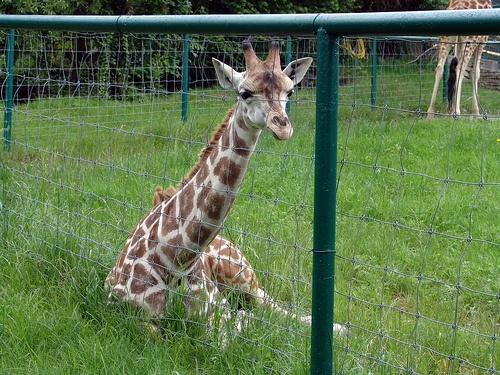
A fenced in field with two giraffes, one laying down.
A giraffe sits in grass behind a wire fence.
A giraffe sits on the grassy field staring.
A giraffe in an enclosed area during the day.
A giraffe laying down on its side seen through a chicken-wire fence in a grassy paddock.